He Is Not Dimon to You

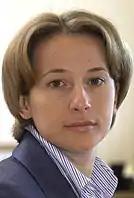
Natalya Aleksandrovna Timakova

The name of the film is a reference to an interview with Medvedev's press secretary Natalya Timakova, where she criticized the use of the nickname "Dimon" when speaking about Medvedev on social media. Dimon is a colloquial form of the name Dmitry, often used in gangster circles.